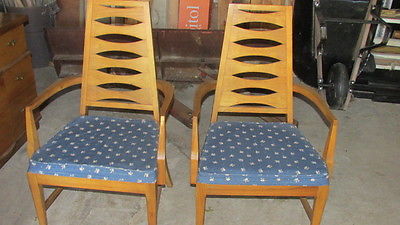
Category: table